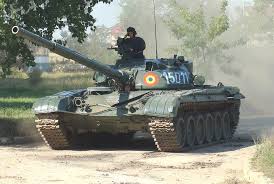
Label: Tank